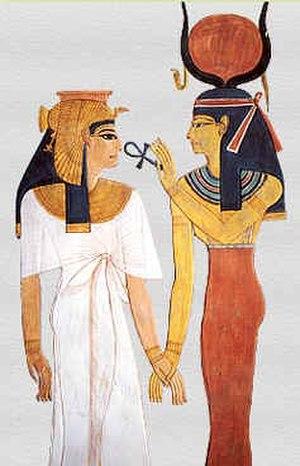
Néfertari Meryenmout est la principale Grande épouse royale du pharaon Ramsès II qui vécut sous la XIXᵉ dynastie aux environs du XIIIᵉ siècle avant notre ère.